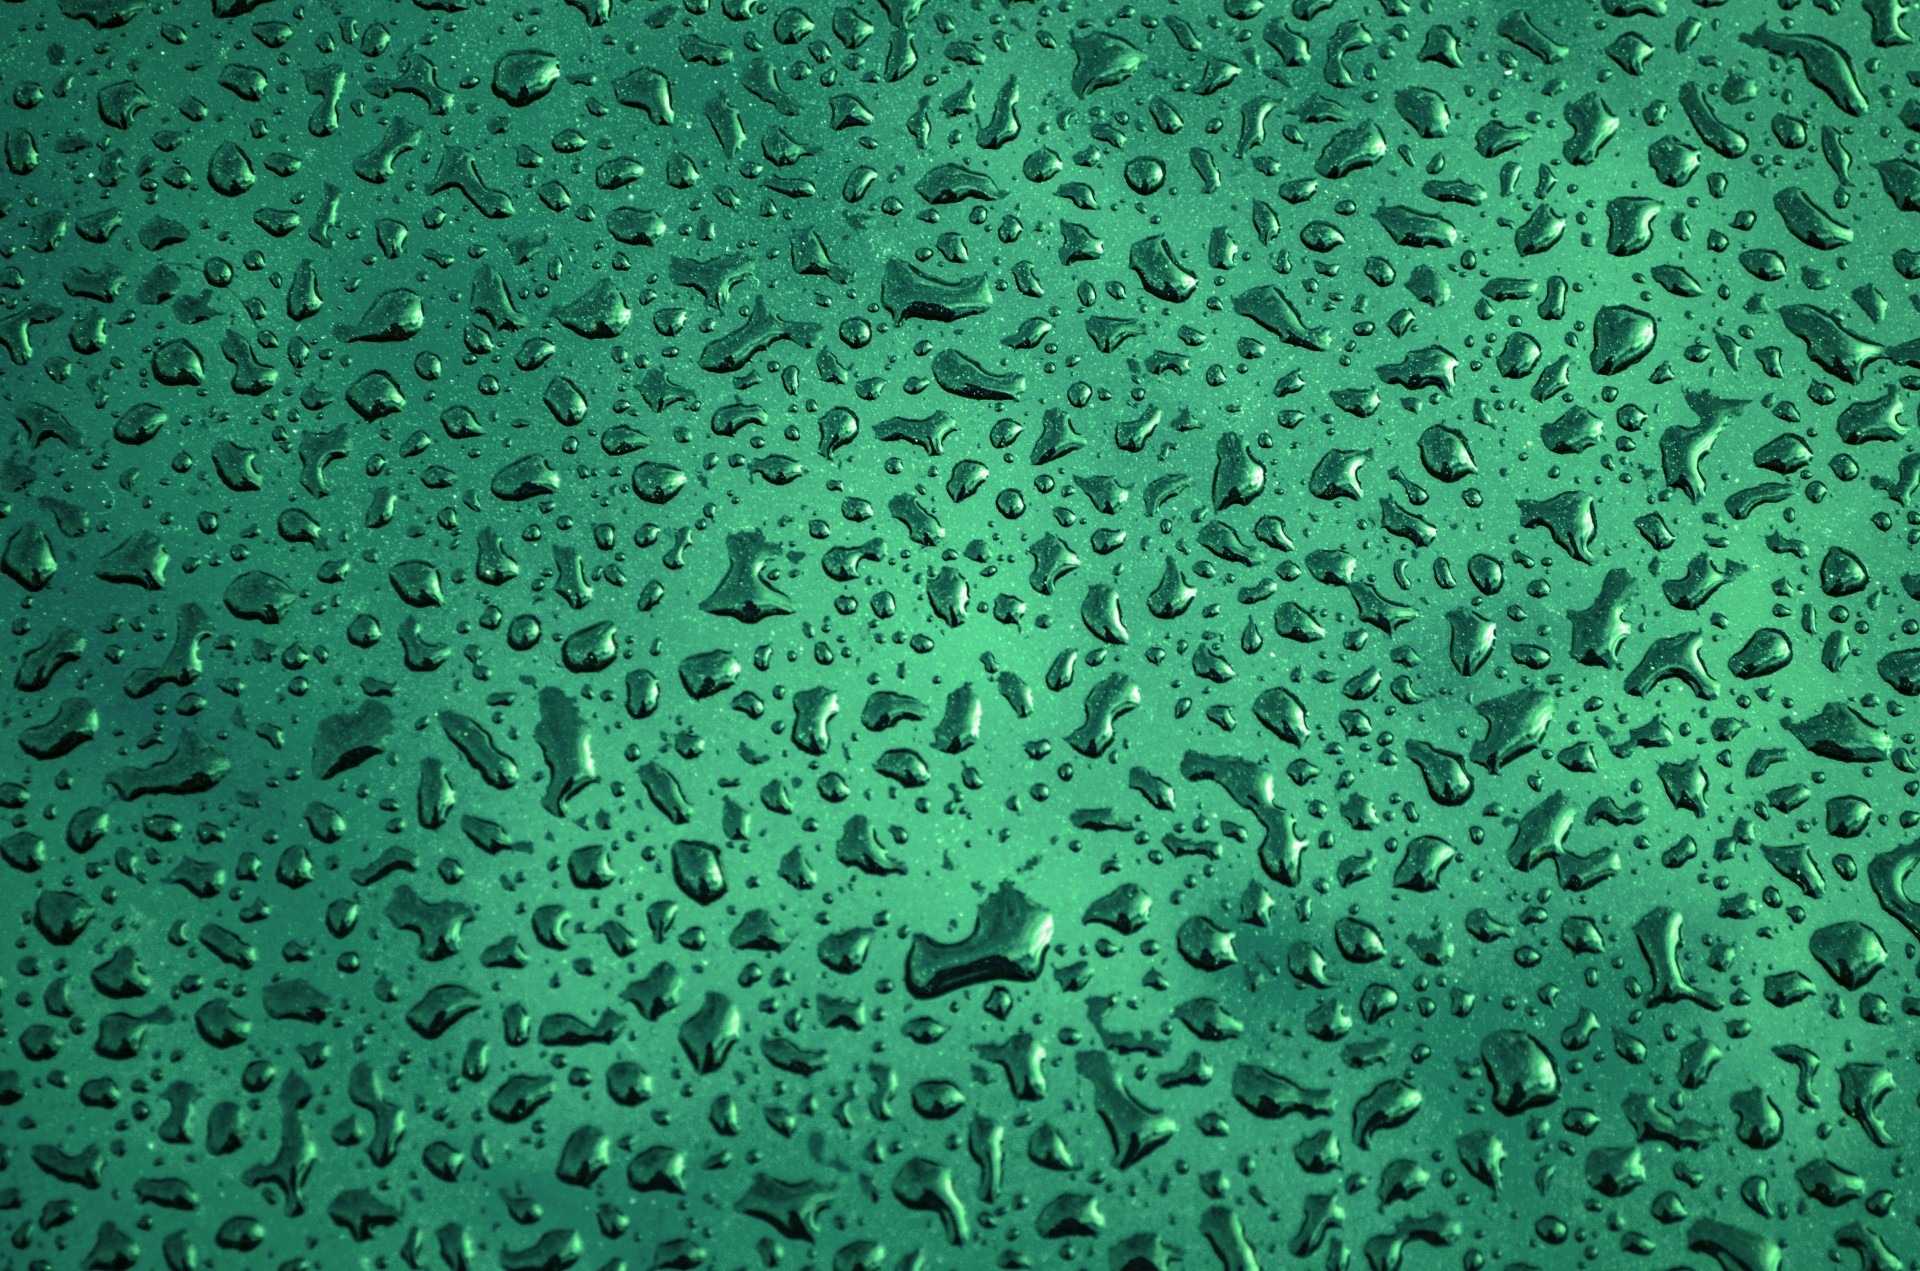
water, dew, liquid, abstract, texture, rain, leaf, perspective, wet, pattern, line, green, spray, weather, condensation, fresh, washing, clean, blue, circle, surface, hood, close up, transparent, background, design, droplets, cool, net, bright, raindrops, tiny, climate, drops, shiny, drips, fluid, flooring